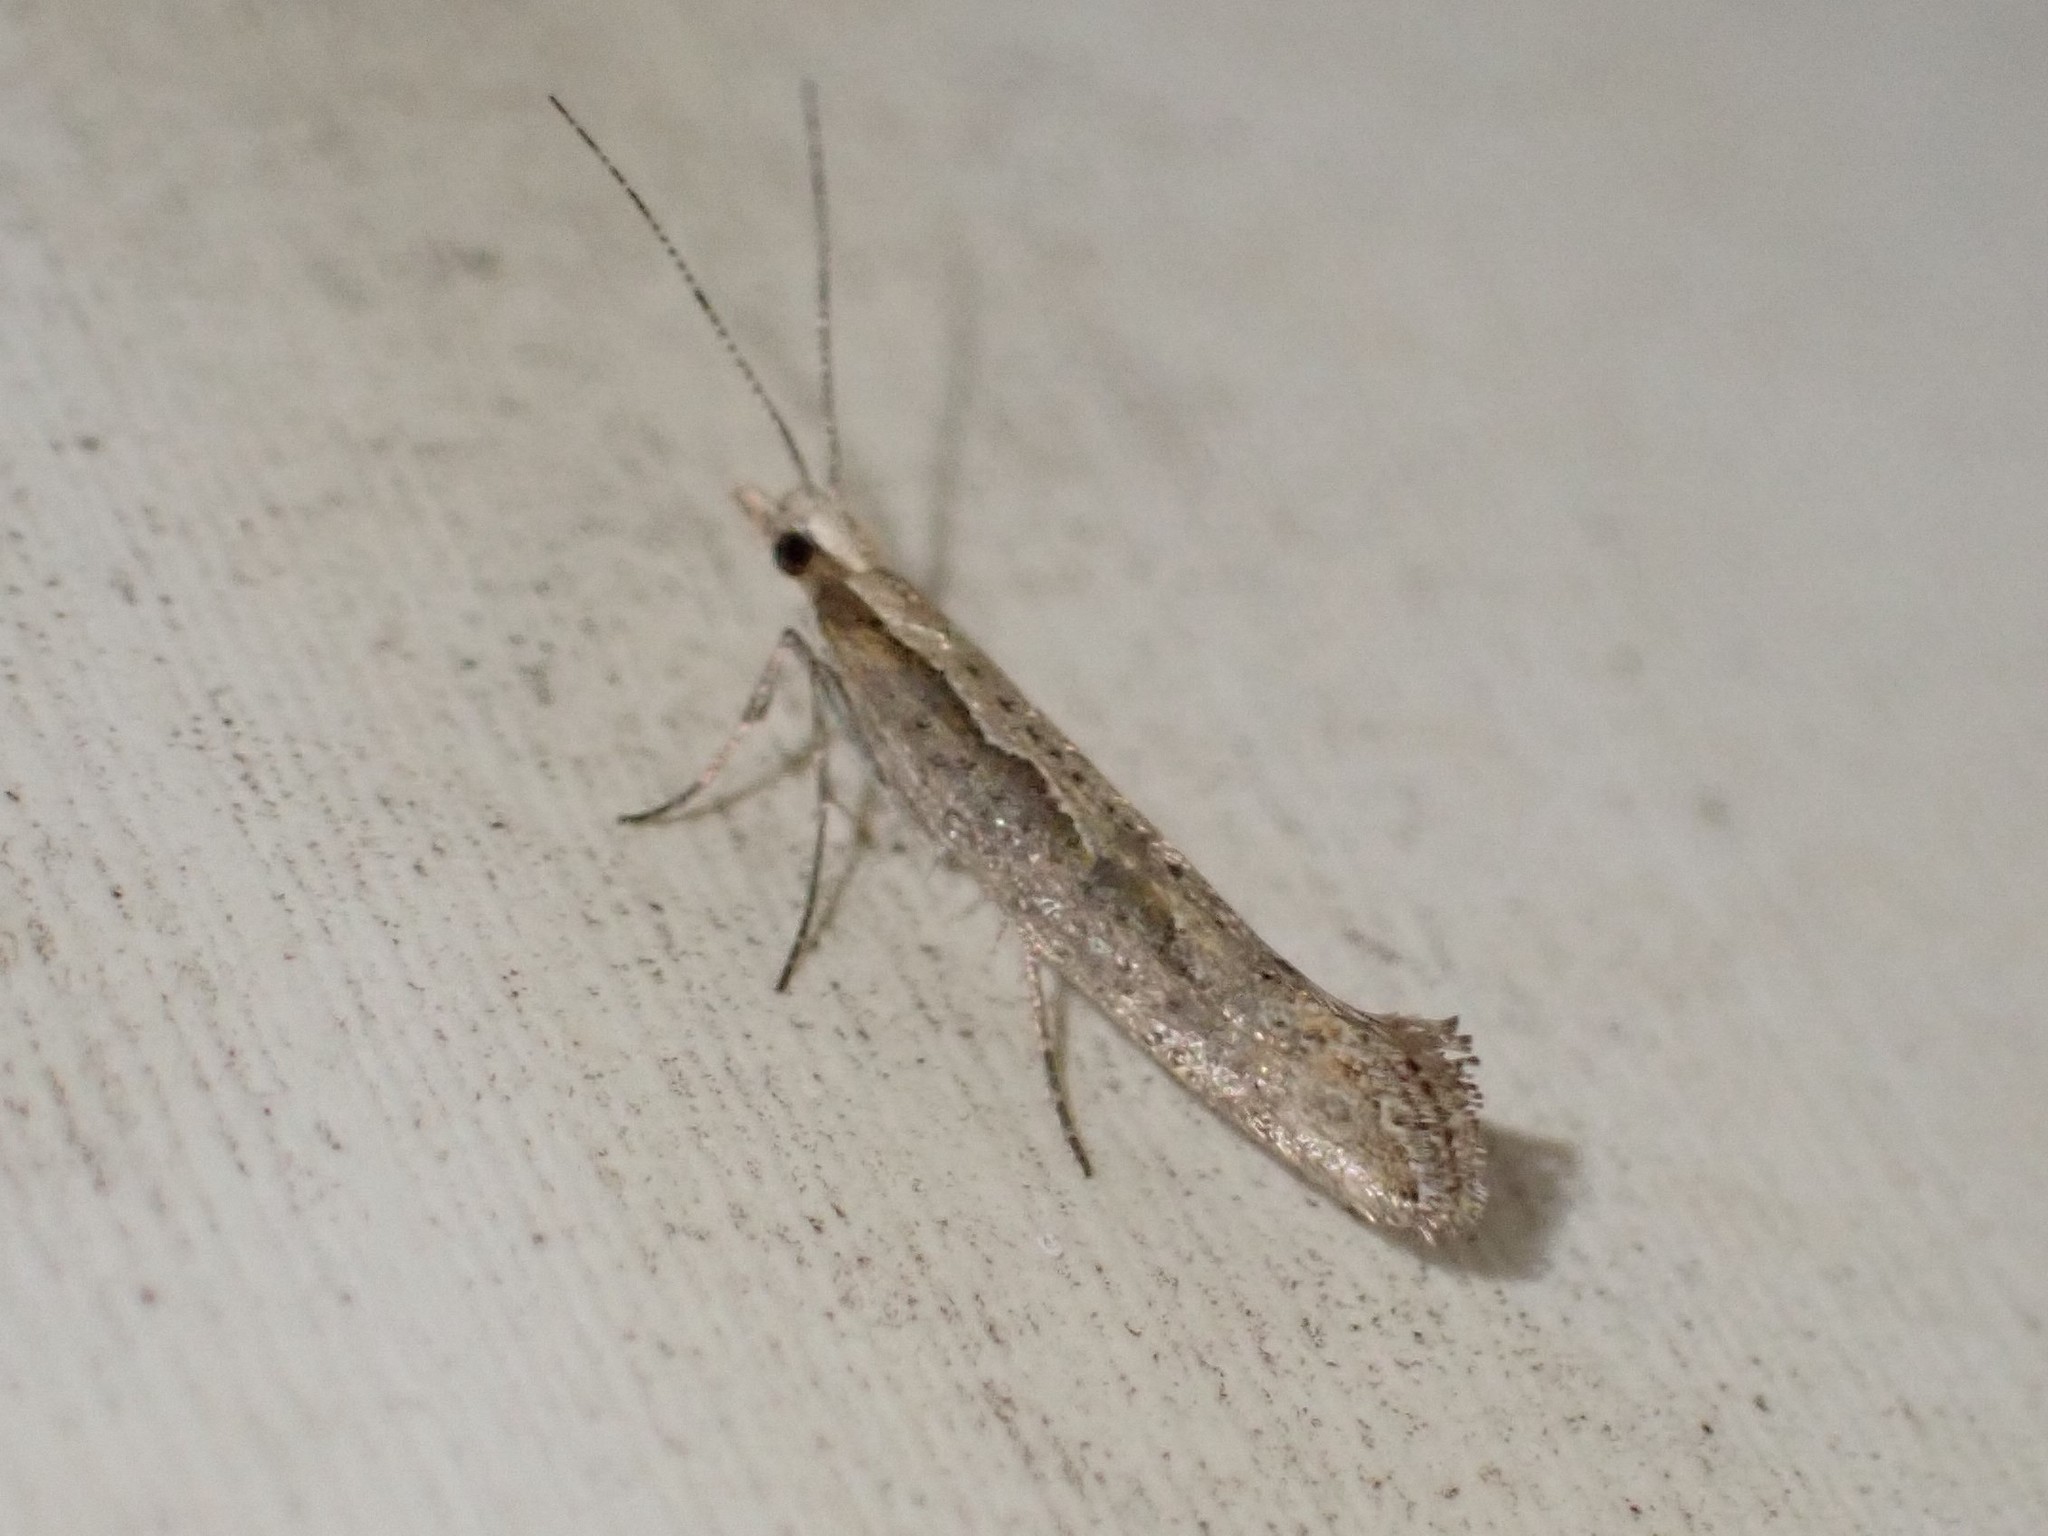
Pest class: diamondback_moth